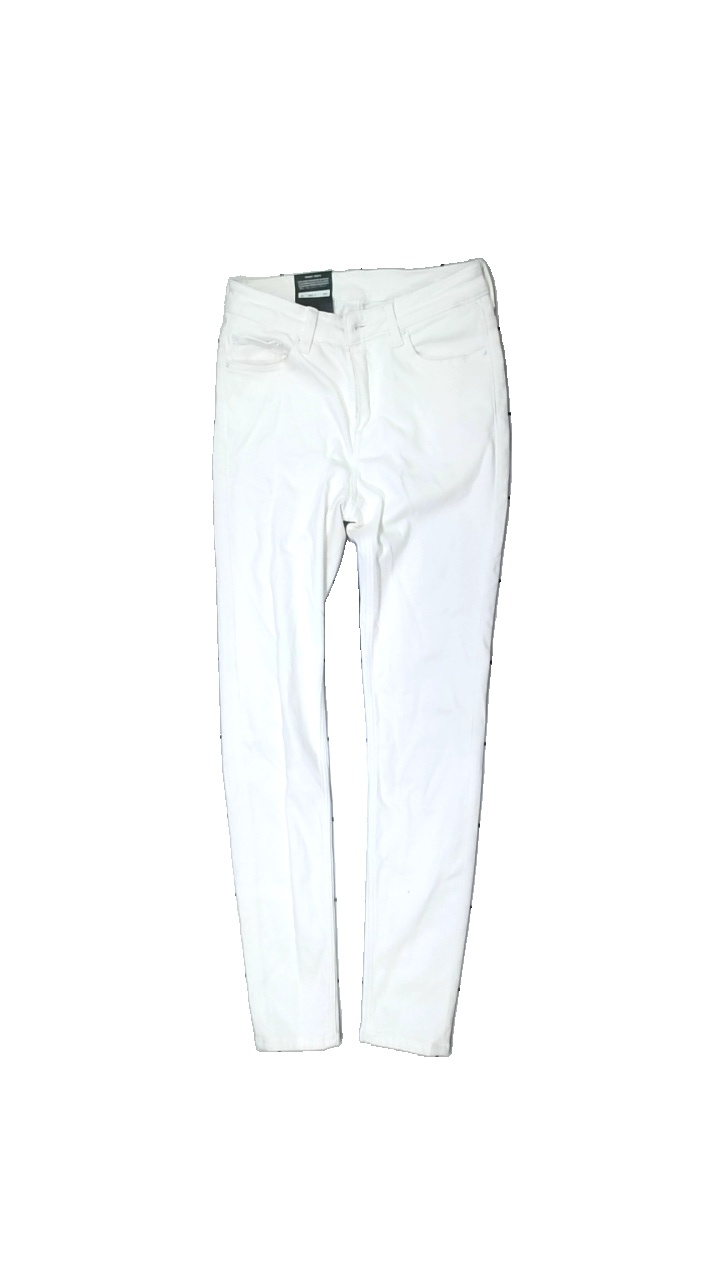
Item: Jeans (Ladies)
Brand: Weekday
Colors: White
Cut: Regular
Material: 100% cotton
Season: All
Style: Denim
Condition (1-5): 5
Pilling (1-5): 5
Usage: Reuse
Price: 100-150